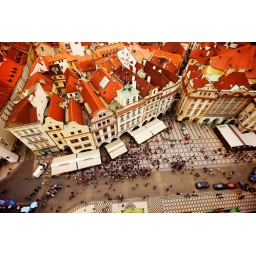
A view of red roofs in Prague's old town near Staremestske Namesti from the clock tower